Lehi City Hall

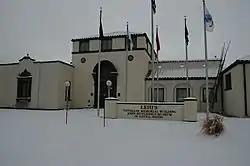

The Lehi City Hall at 51 N. Center St. in Lehi, Utah, known also as Old Lehi City Hall, was built during 1918–1926. It was designed by architects Walter E. Ware and Alberto O. Treganza of Salt Lake City and is of Mission/Spanish Revival style.